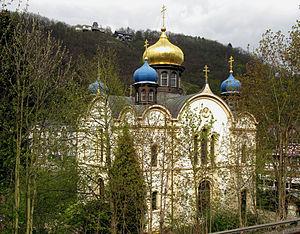
L'église Sainte-Alexandra est une église russe orthodoxe située dans la ville thermale de Bad Ems au bord de la rivière Lahn dans le Land de Rhénanie-Palatinat. Elle est dédiée à sainte Alexandra de Rome.